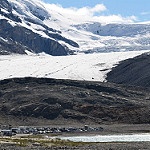
Label: glacier